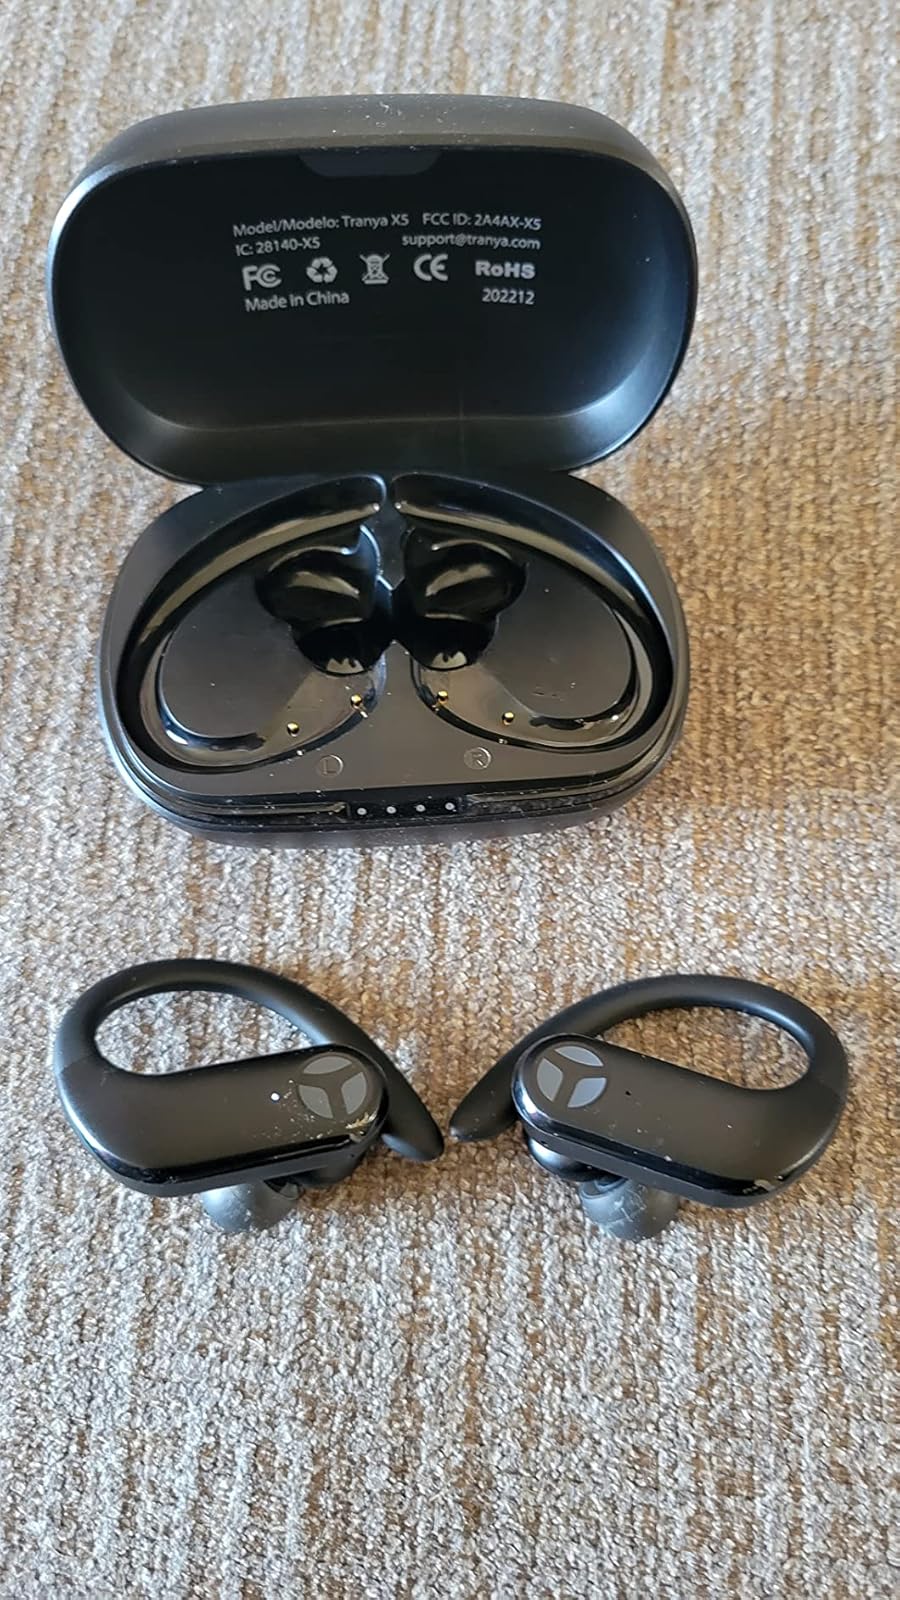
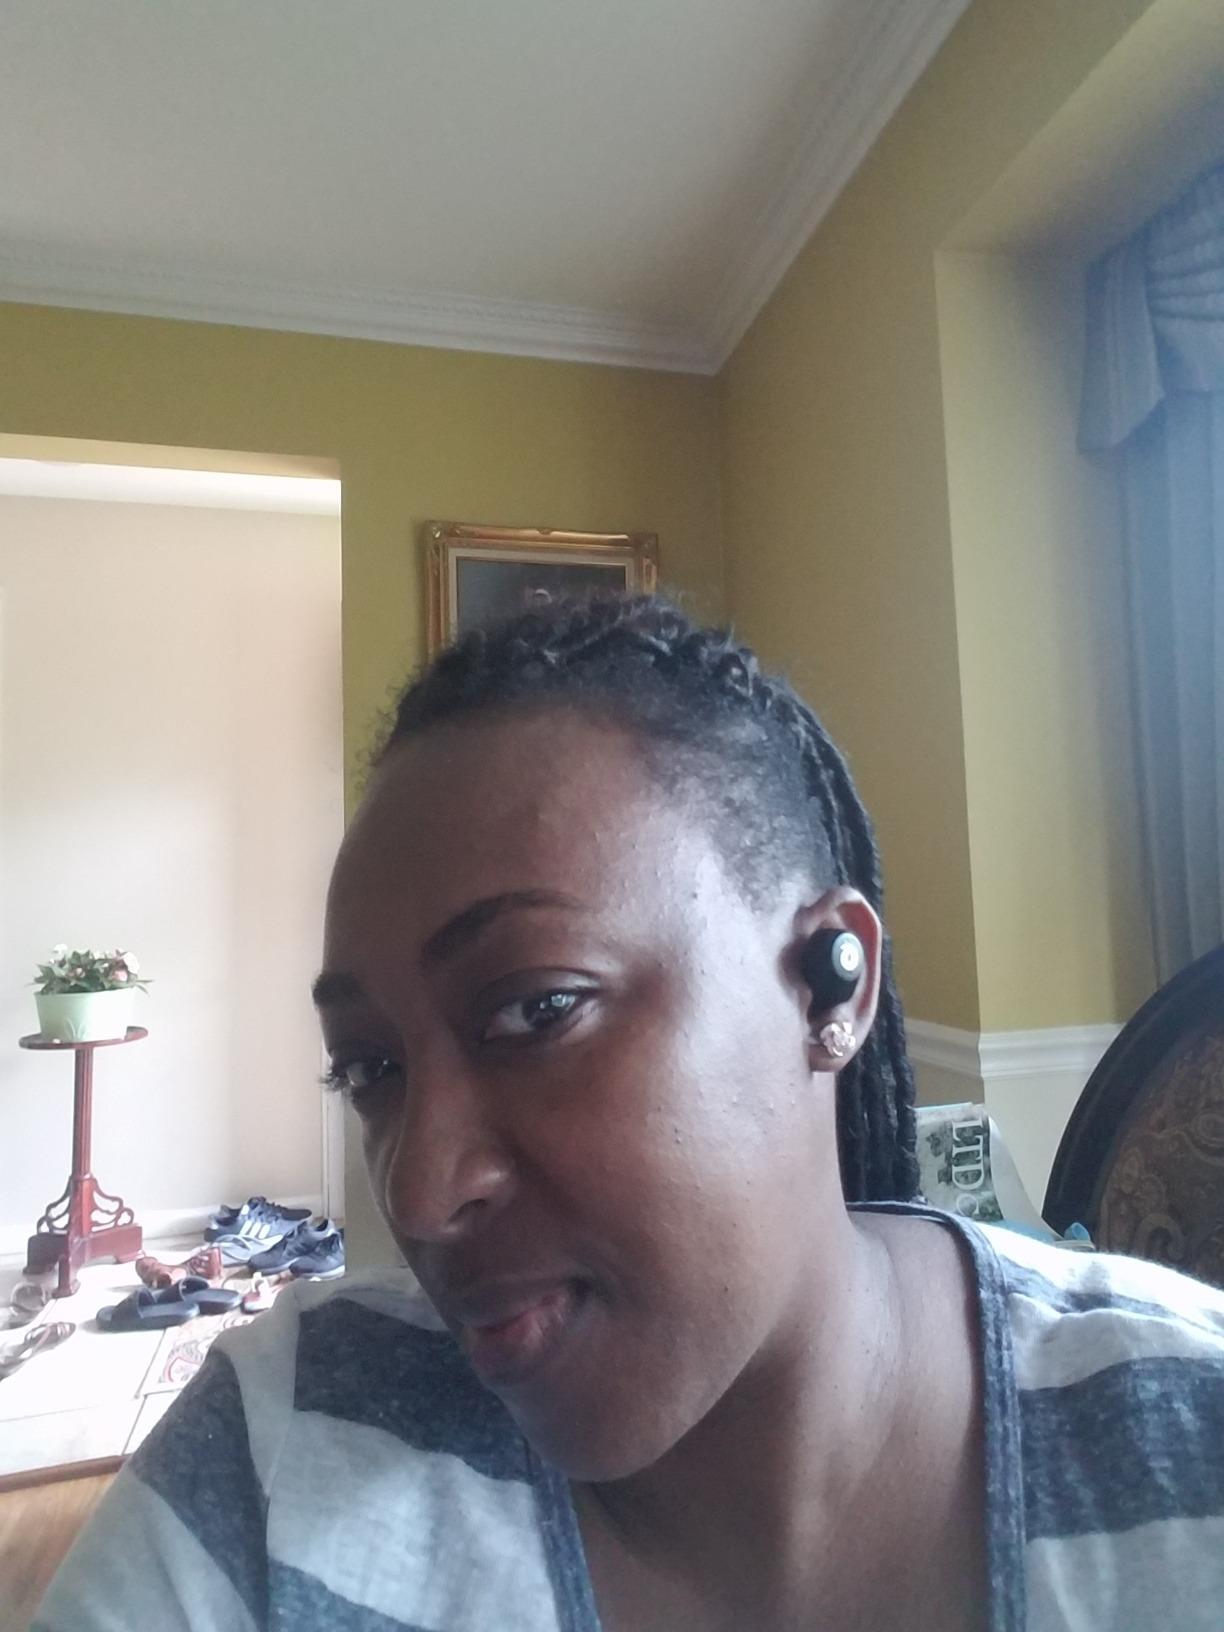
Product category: earbuds
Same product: no